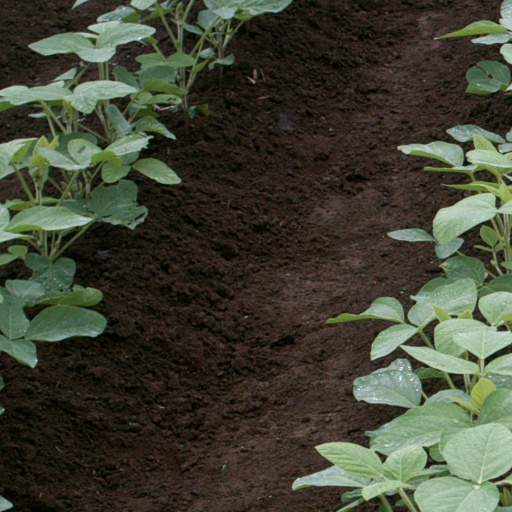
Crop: soybean